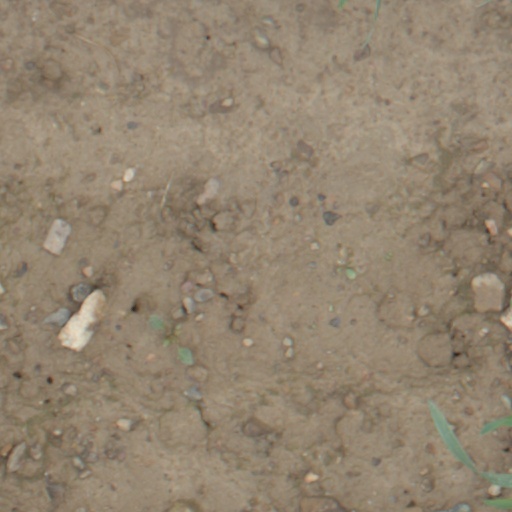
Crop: wheat